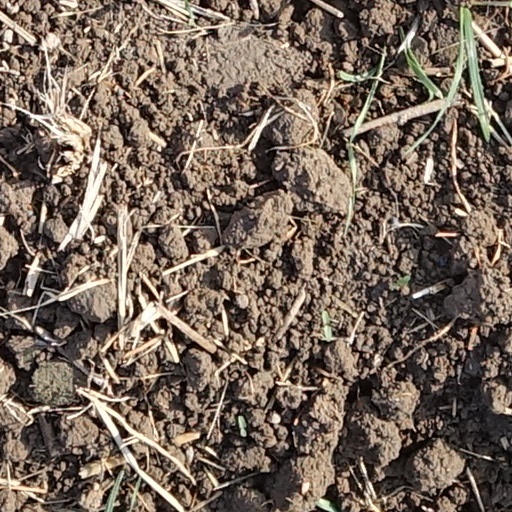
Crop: wheat